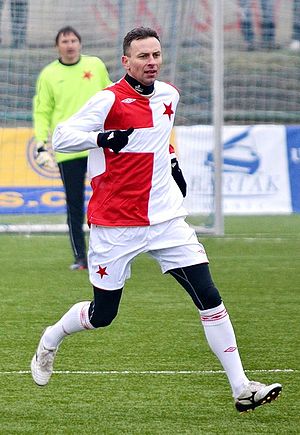
Martin Müller (fodbold)
Martin Müller i 2013 efter afslutningen af den professionelle karrie
Martin Müller er en tidligere tjekkisk fodboldspiller.